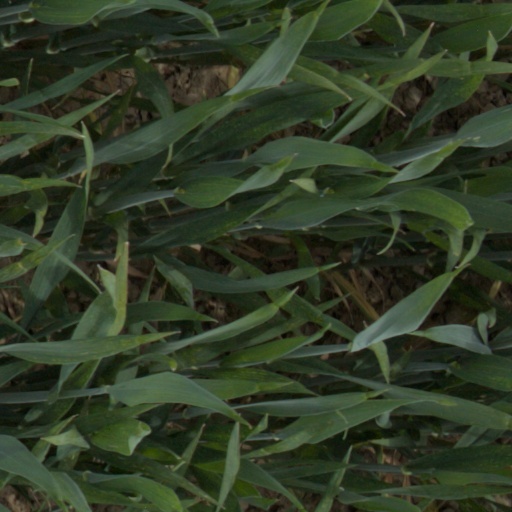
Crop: wheat